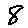
Label: 8